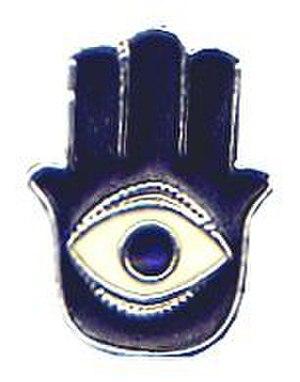
Khamsa utilisé comme pendentif Português: Uma Hamsá em forma de amuleto com um olho no meio
Hamid Baroudi, est un chanteur algérien, né le 20 février 1960 à Tiaret.